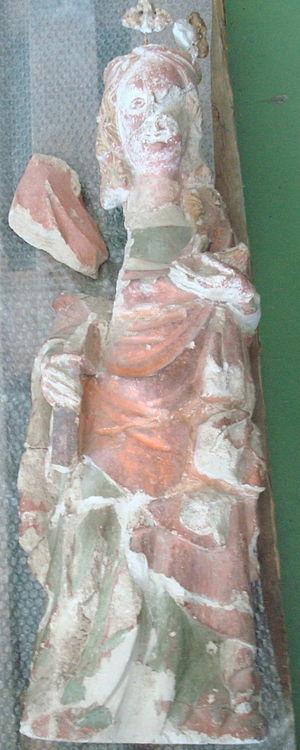
Guillaume de Calesio, Sainte Catherine, sculpture provenant du tombeau de Henri de Sévery à Romainmôtier (1385-1387), détruit à la Réforme (janvier 1537)
Guillaume de Calesio est un sculpteur d'origine française, probablement établi dans le Sud de la France où il est remarqué par l'évêque de Rodez Henri de Sévery, qui lui confie en 1385 la construction de son tombeau érigé deux ans plus tard dans l'ancien prieuré clunisien de Romainmôtier dans le canton de Vaud.